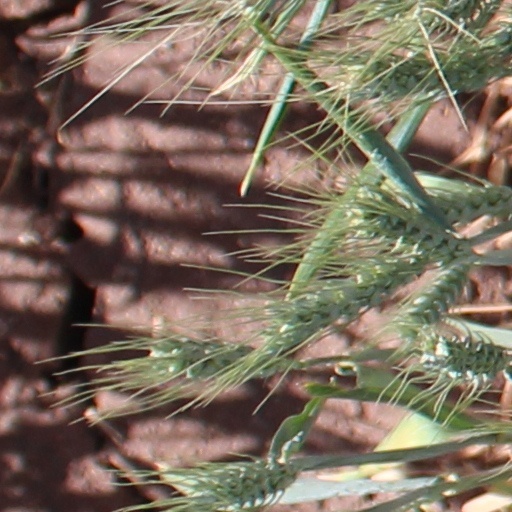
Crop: wheat